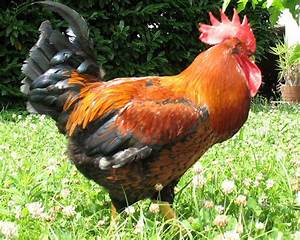
Label: gallina